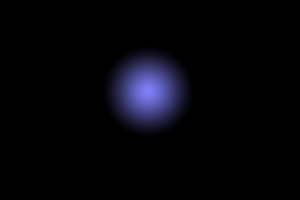
Representation de l'étoile du pistolet
L’étoile du Pistolet est l'une des étoiles les plus massives de notre galaxie. C'est une hypergéante bleue située à une distance de 26 000 années-lumière de la Terre, près du centre de notre Galaxie dans l'amas du Quintuplet. Elle a une luminosité équivalente à celle de 5 millions de soleils et produit en six secondes autant d'énergie que notre étoile en un an. Elle est pourtant invisible au télescope optique, seuls les instruments infrarouges peuvent l'observer, à cause de la forte présence de poussière interstellaire dans son voisinage.